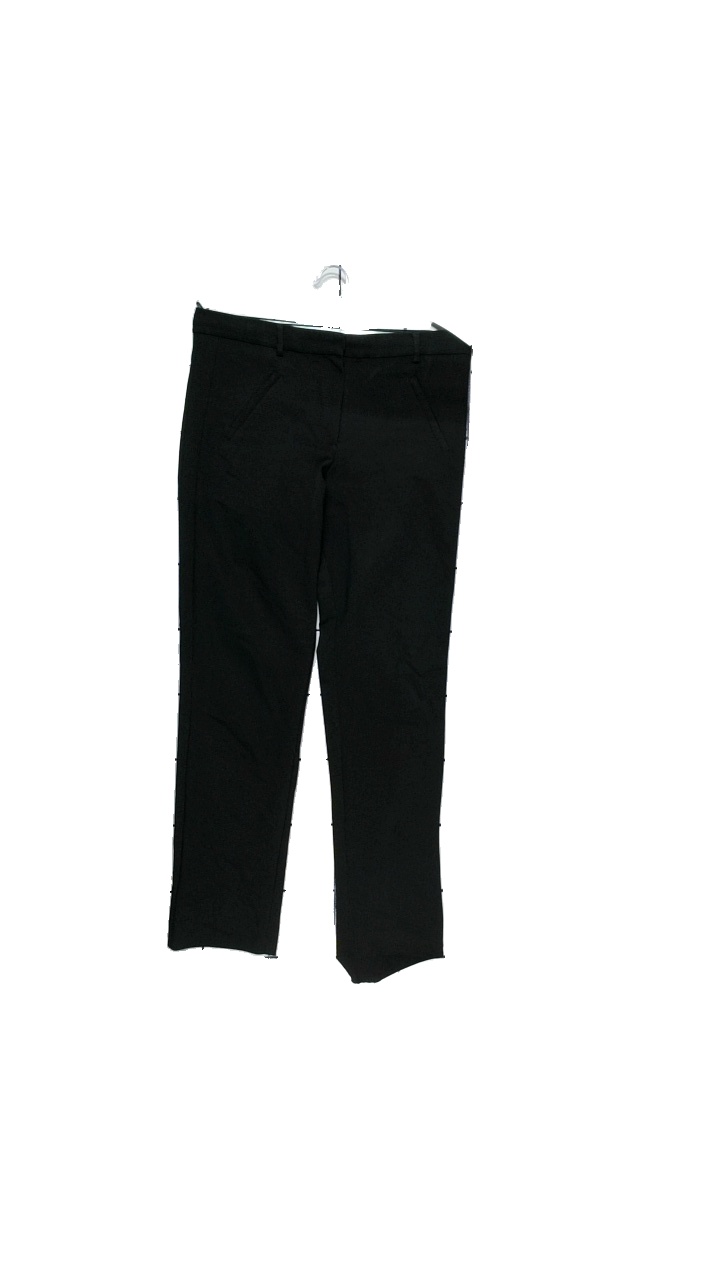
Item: Trousers (Ladies)
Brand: Fiveunits
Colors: Black
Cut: Regular
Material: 51%Cotton,46%Polyamid,3%Elastan
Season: All
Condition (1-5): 4
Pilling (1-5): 4
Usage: Reuse
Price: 50-100